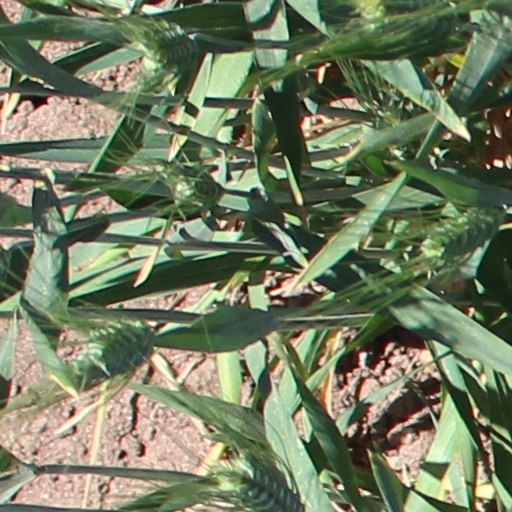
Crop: wheat